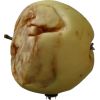
Label: Apple hit 1